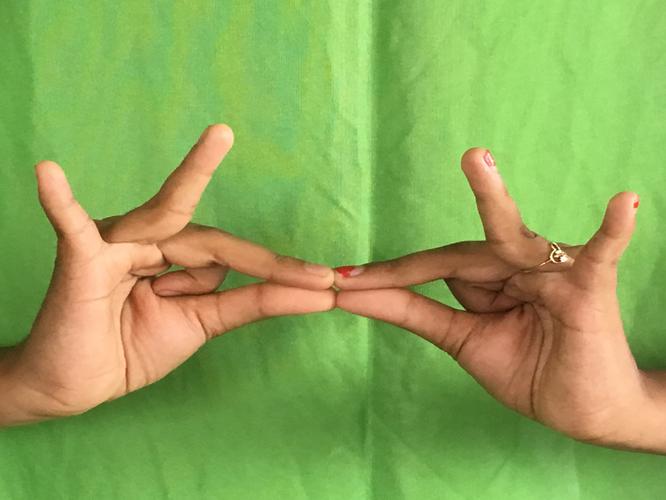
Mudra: Sakata
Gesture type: double_hand